I'll Be There (2010 film)

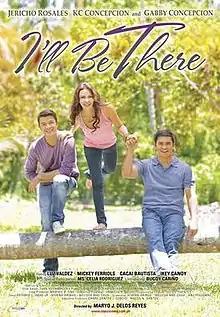
Theatrical movie poster

I'll Be There is a 2010 Filipino drama film directed by Maryo J. Delos Reyes and starring the father-and-daughter Gabby Concepcion and KC Concepcion, and Jericho Rosales. It is Star Cinema's offering for Father's Day and premiered in cinemas nationwide on June 16, 2010.